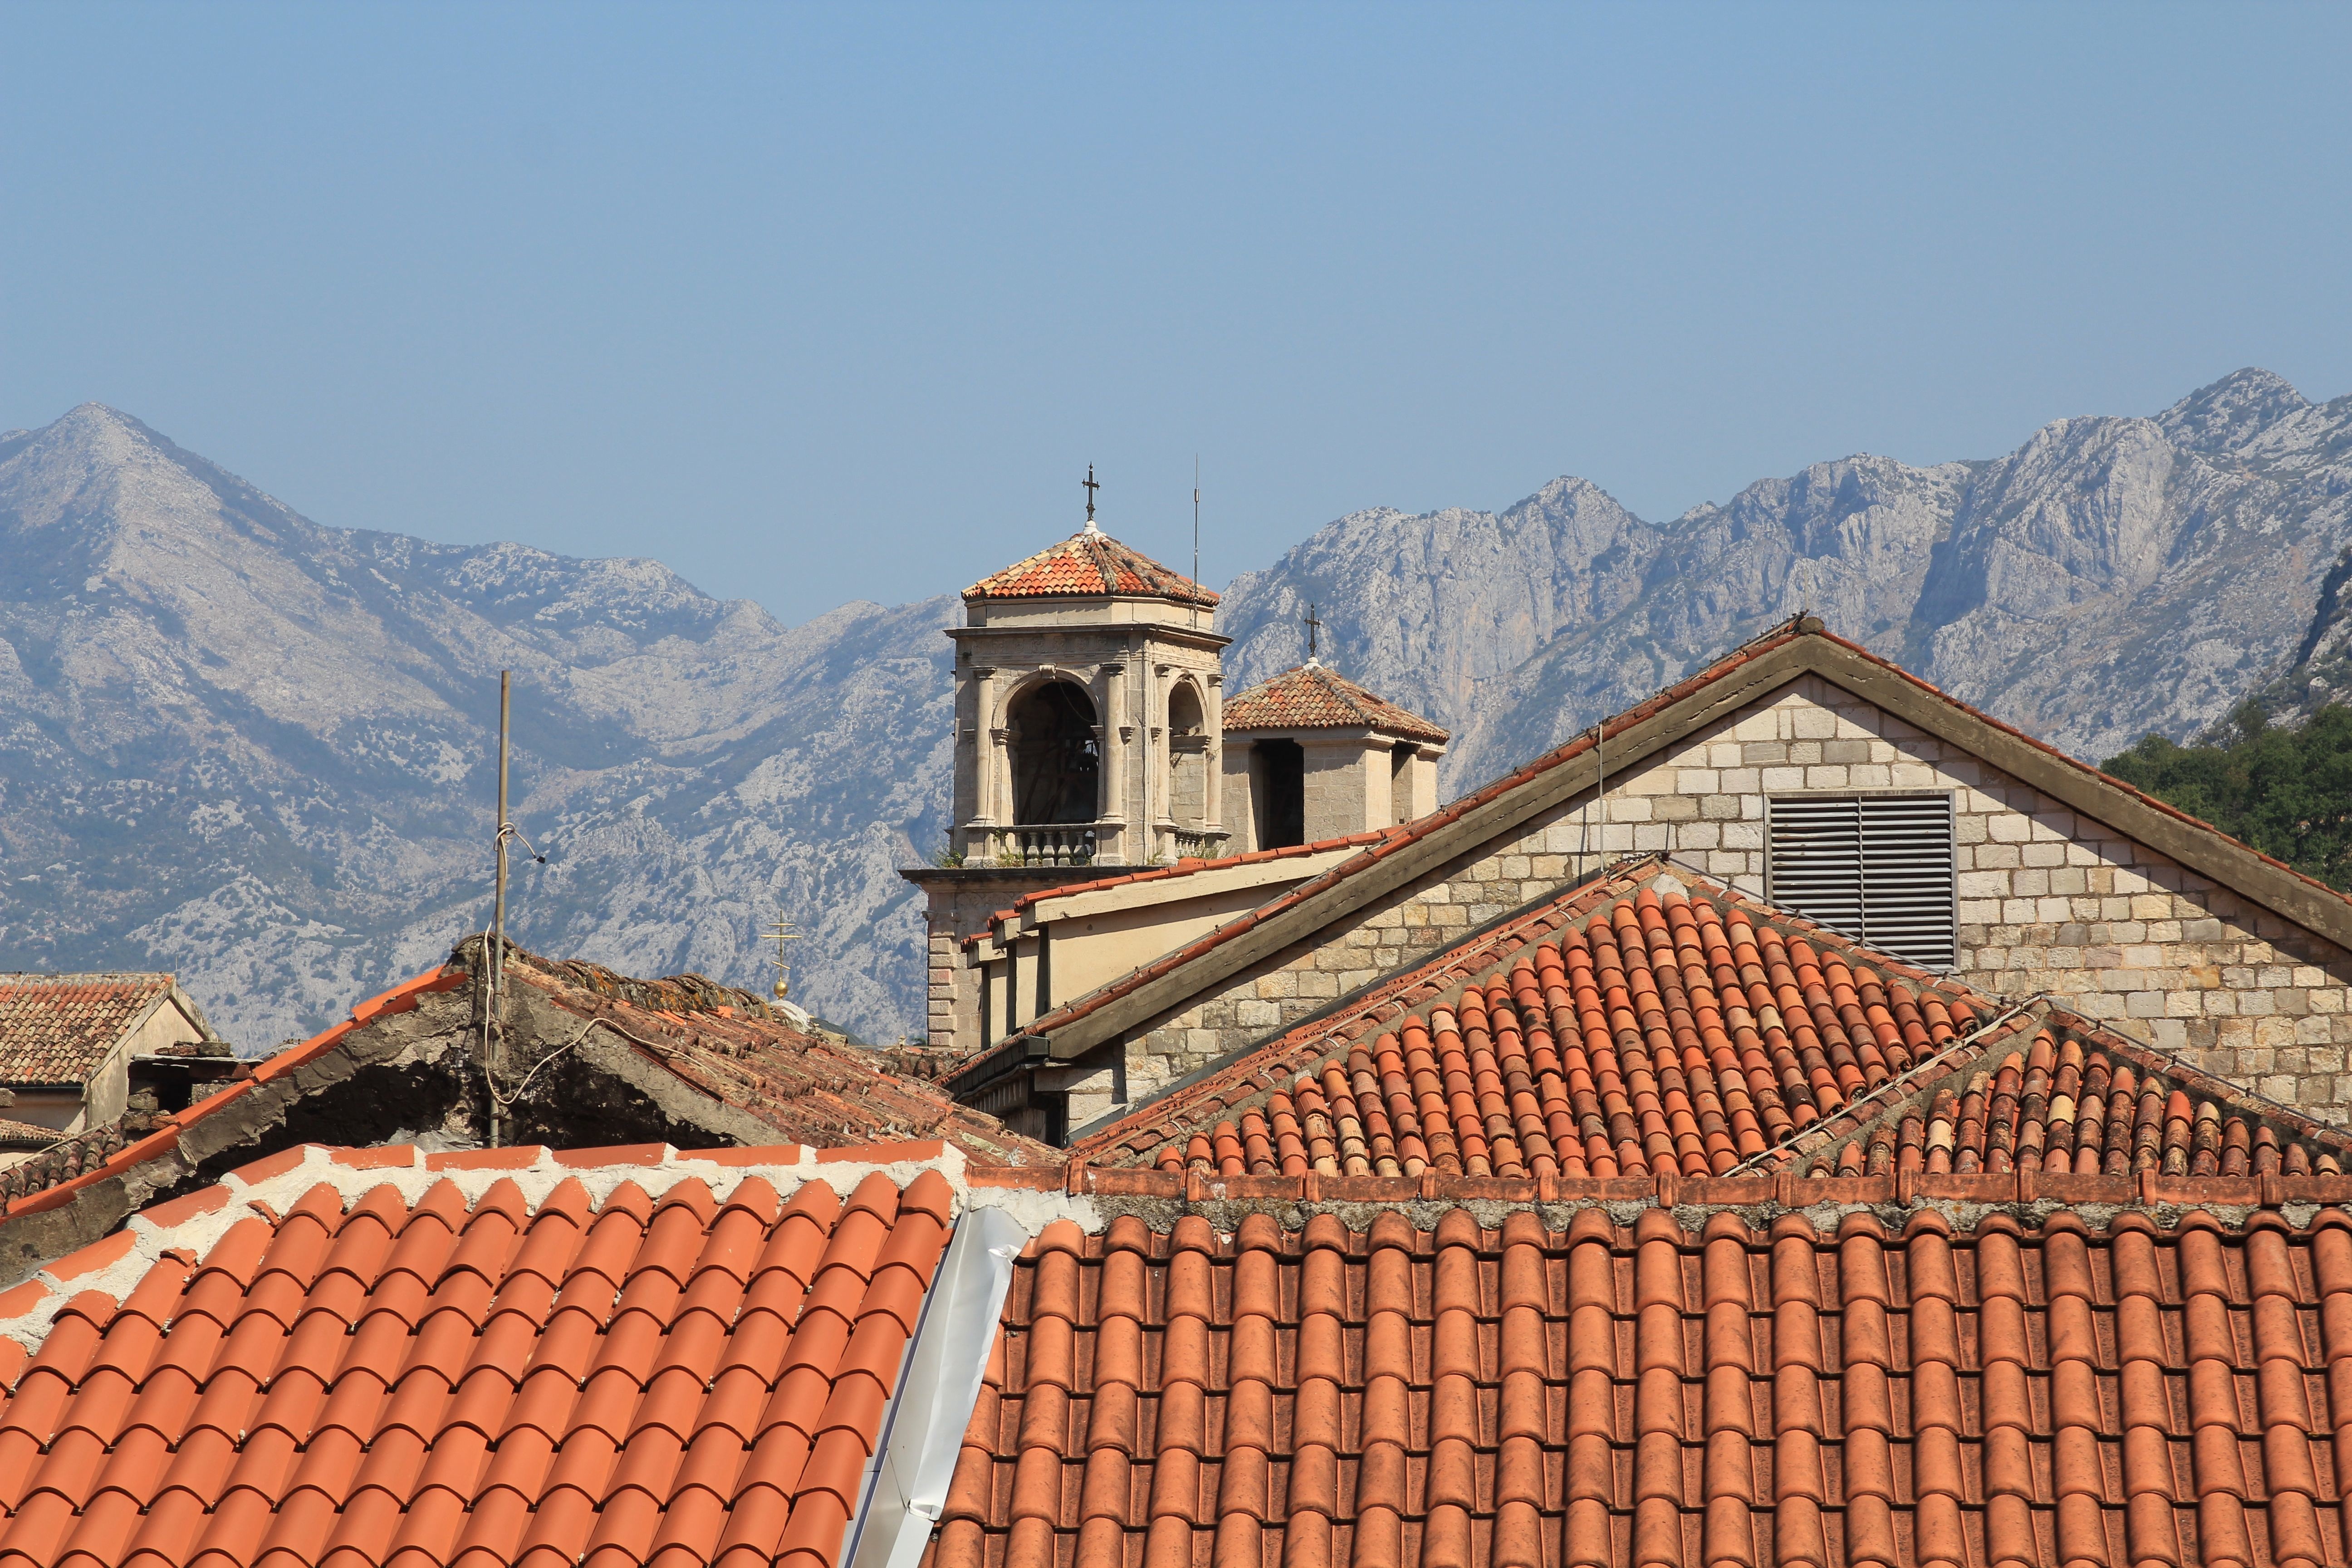
mountain, house, town, roof, wall, mountain range, facade, place of worship, monastery, montenegro, kotor, roof tile, outdoor structure